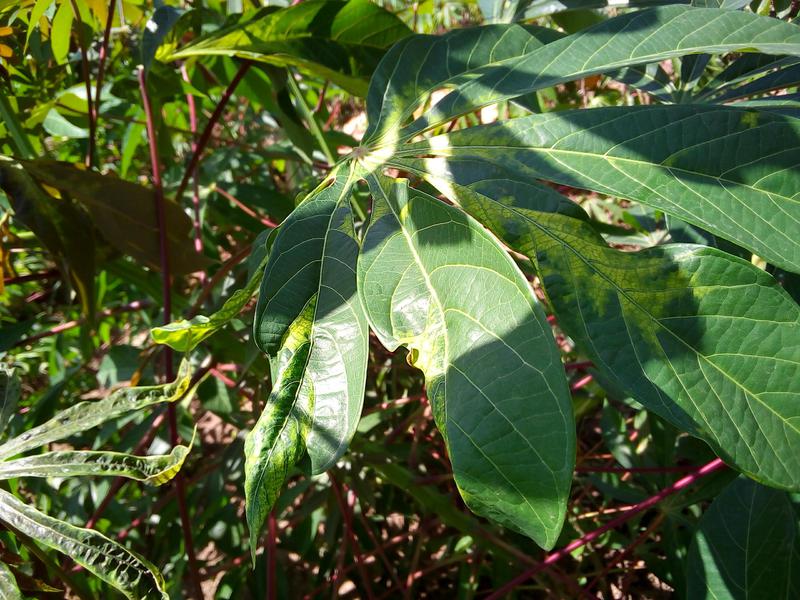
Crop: cassava
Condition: mosaic_disease